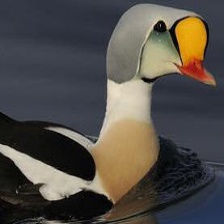
Species: KING EIDER
Scientific name: SOMATERIA SPECTABILIS
ImageNet parent category: drake